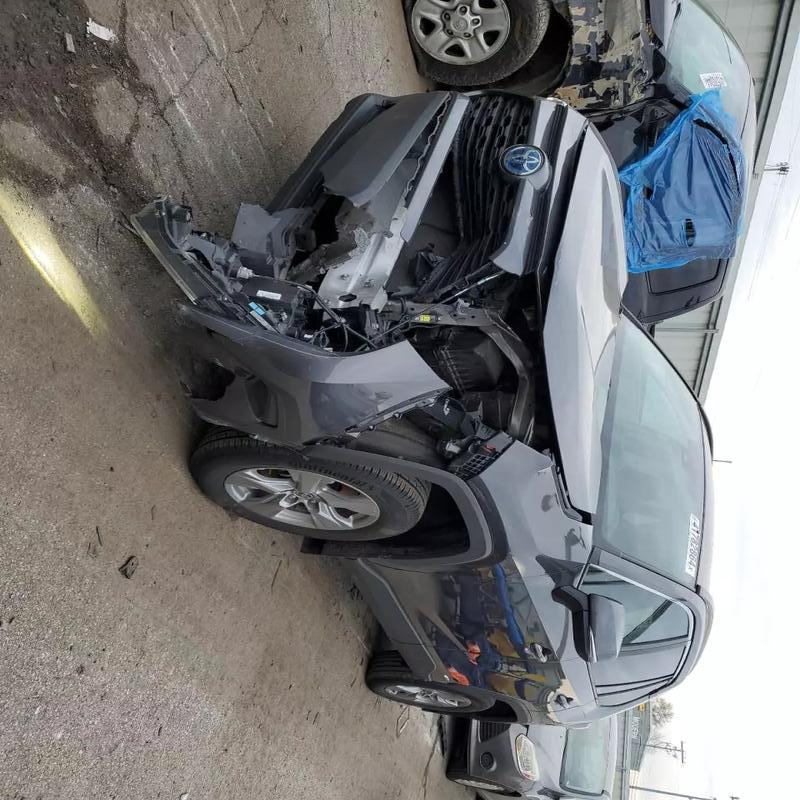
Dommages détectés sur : pare-choc avant, feu avant gauche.
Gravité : majeur